Irish Boundary Commission

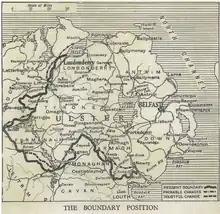
The largely accurate map of proposed boundary changes as printed in "The Morning Post"

The complicated, intermingled distribution of Catholic and Protestants in the County made it difficult to see how any redrawing of the border could be enacted without prejudicing one side or the other. The commission heard from a committee of Nationalist inhabitants of the county, and the Tyrone Boundary Defence Association (TBDA). The committee argued that, as a majority of the county's population were Catholic, it should be included in its entirety within the Irish Free State; these claims were supported by representatives of Omagh Urban District Council, the Union of Magherafelt, and committees of Nationalist inhabitants of Clogher and Aughnacloy. These arguments were opposed by the TBDA, who argued that many districts in the county had a Protestant majority, including many adjacent to the border. Their claims were supported by Unionist representatives from Clogher, Cookstown, Dungannon, Aughnacloy and others.